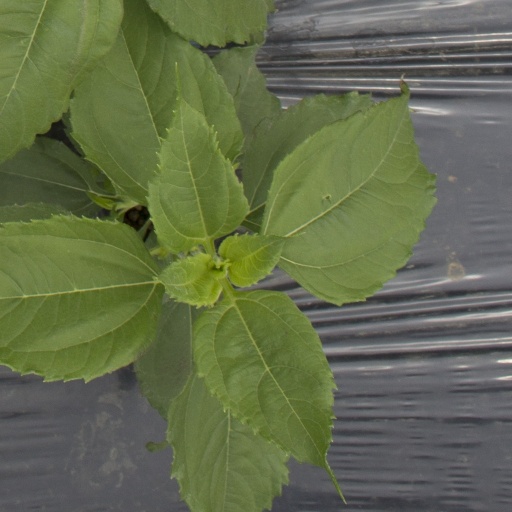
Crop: Jerusalem artichoke